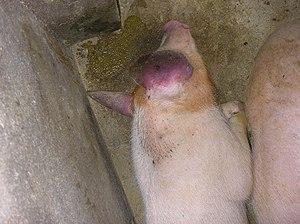
Le syndrome dysgénésique et respiratoire du porc, également connu sous le nom de maladie de l’oreille bleue, est une affection virale, causée par un Arterivirus, qui touche essentiellement les porcs domestiques. La maladie, qui provoque des dommages économiques considérables, associe des troubles de la reproduction, une pneumonie et un accroissement de la sensibilité aux infections bactériennes secondaires. C'est une maladie émergente, aujourd'hui répandue dans la plupart des régions du monde où l’on élève des porcs.